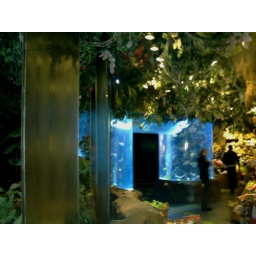
Aquarium in the Rainforest Cafe'. On the left those panes of glass have water running down them.